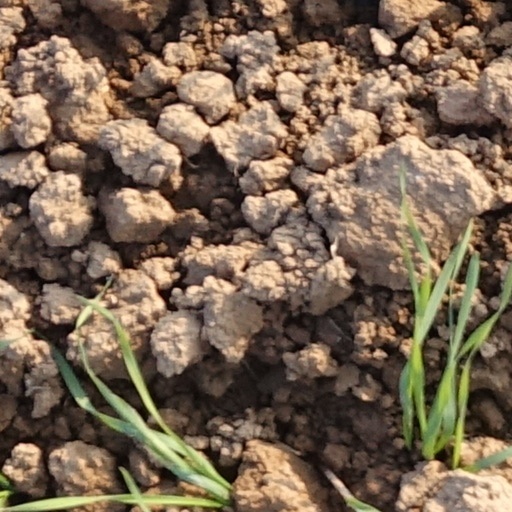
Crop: wheat